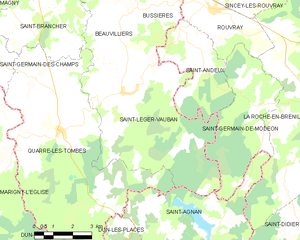
Carte des communes françaises Saint-Léger-Vauban